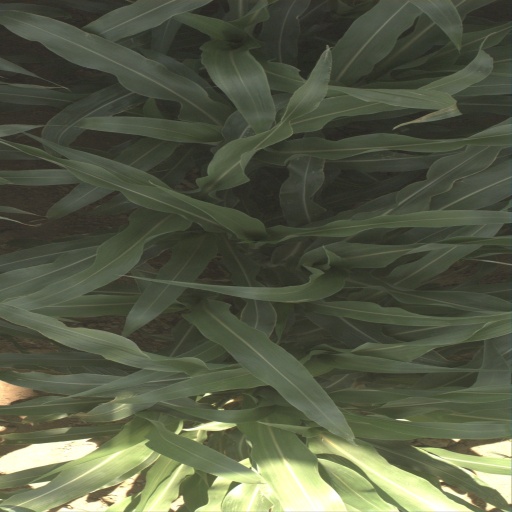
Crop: sorghum